Truncated order-6 hexagonal tiling

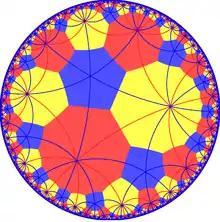
Truncated order-6 hexagonal tiling with *663 mirror lines

The dual to this tiling represent the fundamental domains of [(6,6,3)] (*663) symmetry. There are 3 small index subgroup symmetries constructed from [(6,6,3)] by mirror removal and alternation. In these images fundamental domains are alternately colored black and white, and mirrors exist on the boundaries between colors.